Ljiljan

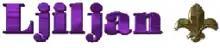

Ljiljan was a Bosnian weekly news-political and cultural news magazine. It is named after the golden Bosnian lily, which is considered the national symbol of the Bosniak people. It was founded by the Party of Democratic Action (SDA) in 1990 as a successor to "Muslimanski Glas" (Muslims' Voice), the official bulletin of the party. With the name change it obtained a formal editorial independence, though it still reflected conservative Bosniak political positions, close to the SDA party. For instance, figures connected to "Ljiljan" have been known to oppose mixed marriages between Bosniaks, Croats and Serbs, deeming them an imposition from the Socialist times. It was published in Sarajevo and distributed in the Federation of Bosnia and Herzegovina and abroad. In 1996 its circulation was 60,000 copies, of which 85% abroad.